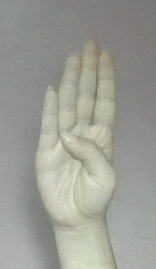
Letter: kaaf